Urban planning

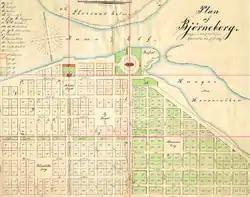
1852 city plan of Pori by G. T. von Chiewitz

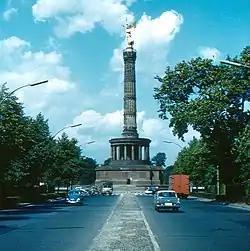
Berlin – Siegessäule. August 1963. Spacious and organized city planning in Germany was official government policy dating back to Nazi rule.

There is evidence of urban planning and designed communities dating back to the Mesopotamian, Indus Valley, Minoan, and Egyptian civilizations in the third millennium BCE. Archaeologists studying the ruins of cities in these areas find paved streets that were laid out at right angles in a grid pattern. The idea of a planned out urban area evolved as different civilizations adopted it. Beginning in the 8th century BCE, Greek city states primarily used orthogonal (or grid-like) plans. Hippodamus of Miletus (498–408 BC), the ancient Greek architect and urban planner, is considered to be "the father of European urban planning", and the namesake of the "Hippodamian plan" (grid plan) of city layout.